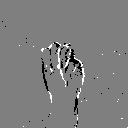
ASL letter: m